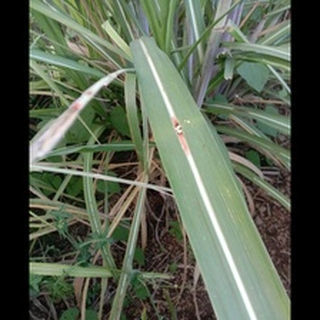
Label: sugarcane_red_rot